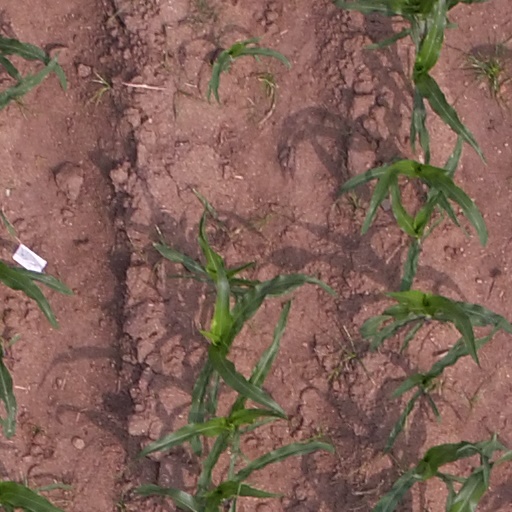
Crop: maize; corn